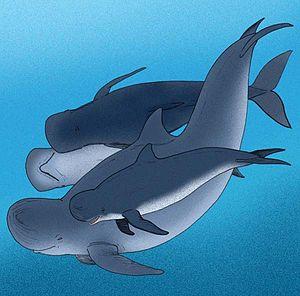
La liste des espèces d'animaux disparus d'Europe comptabilise les animaux éteints, réintroduits et disparus localement d'Europe du Pliocène à l'Holocène.